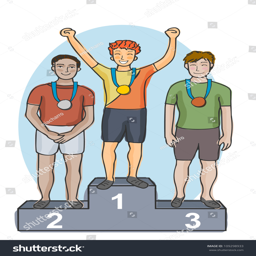
young olympic sports men holding celebrating on the winners podium